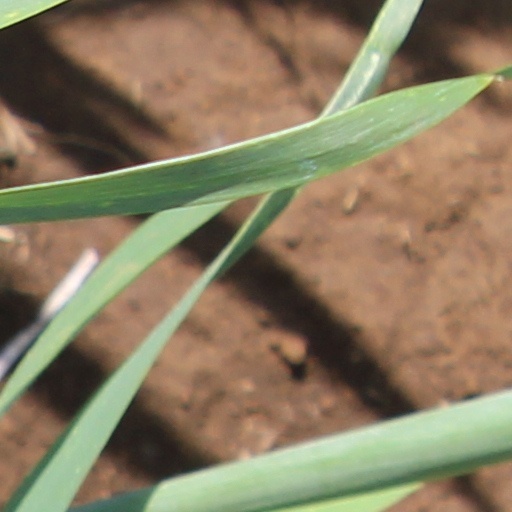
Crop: wheat